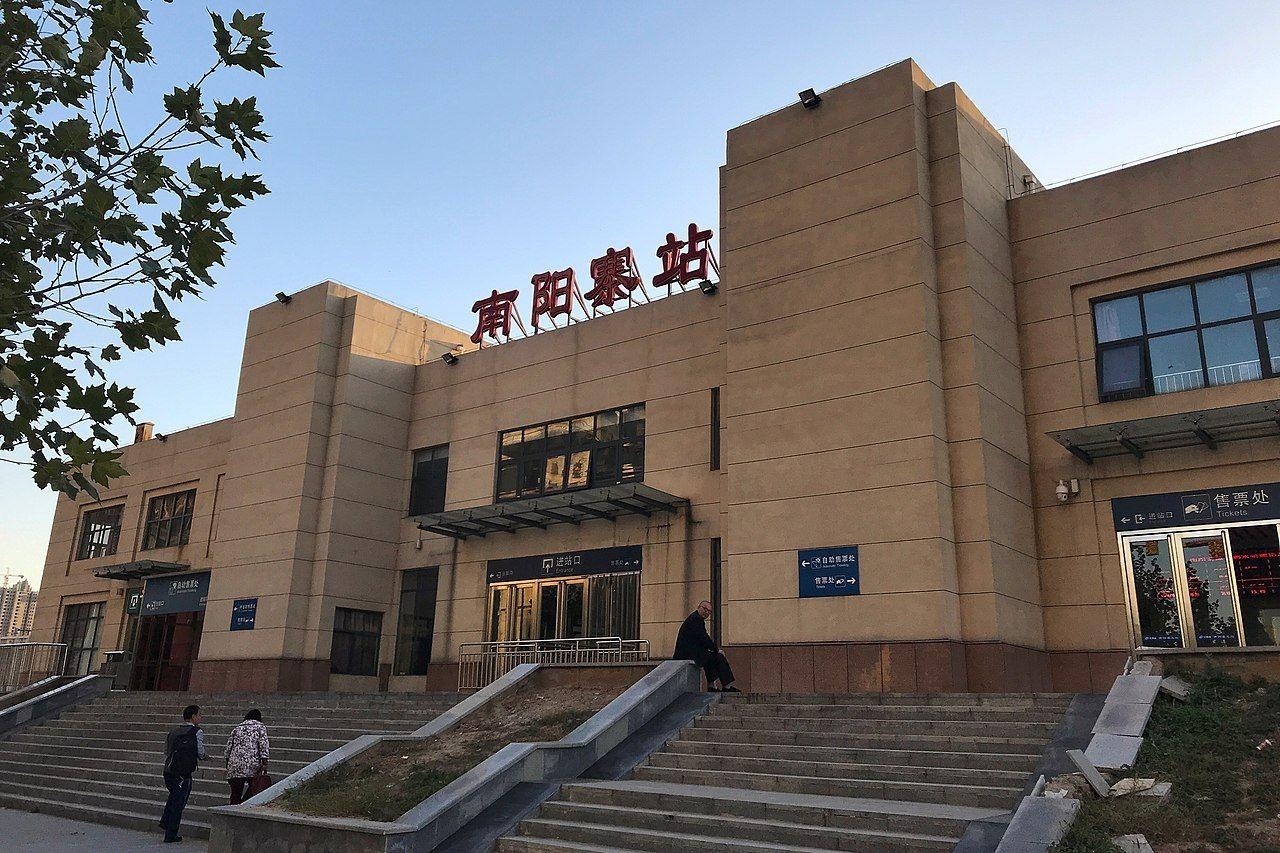
地标名称：南阳寨站
所在城市：郑州市·惠济区